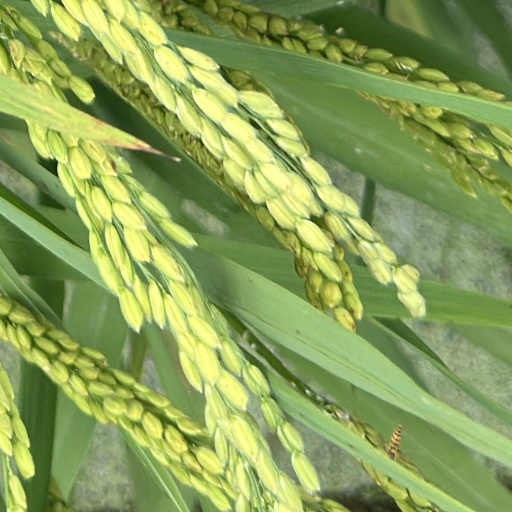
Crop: rice